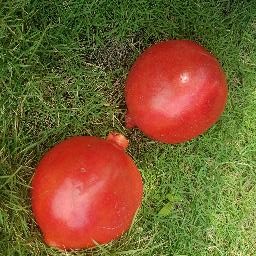
Fruit: Pomegranate
Quality: Good